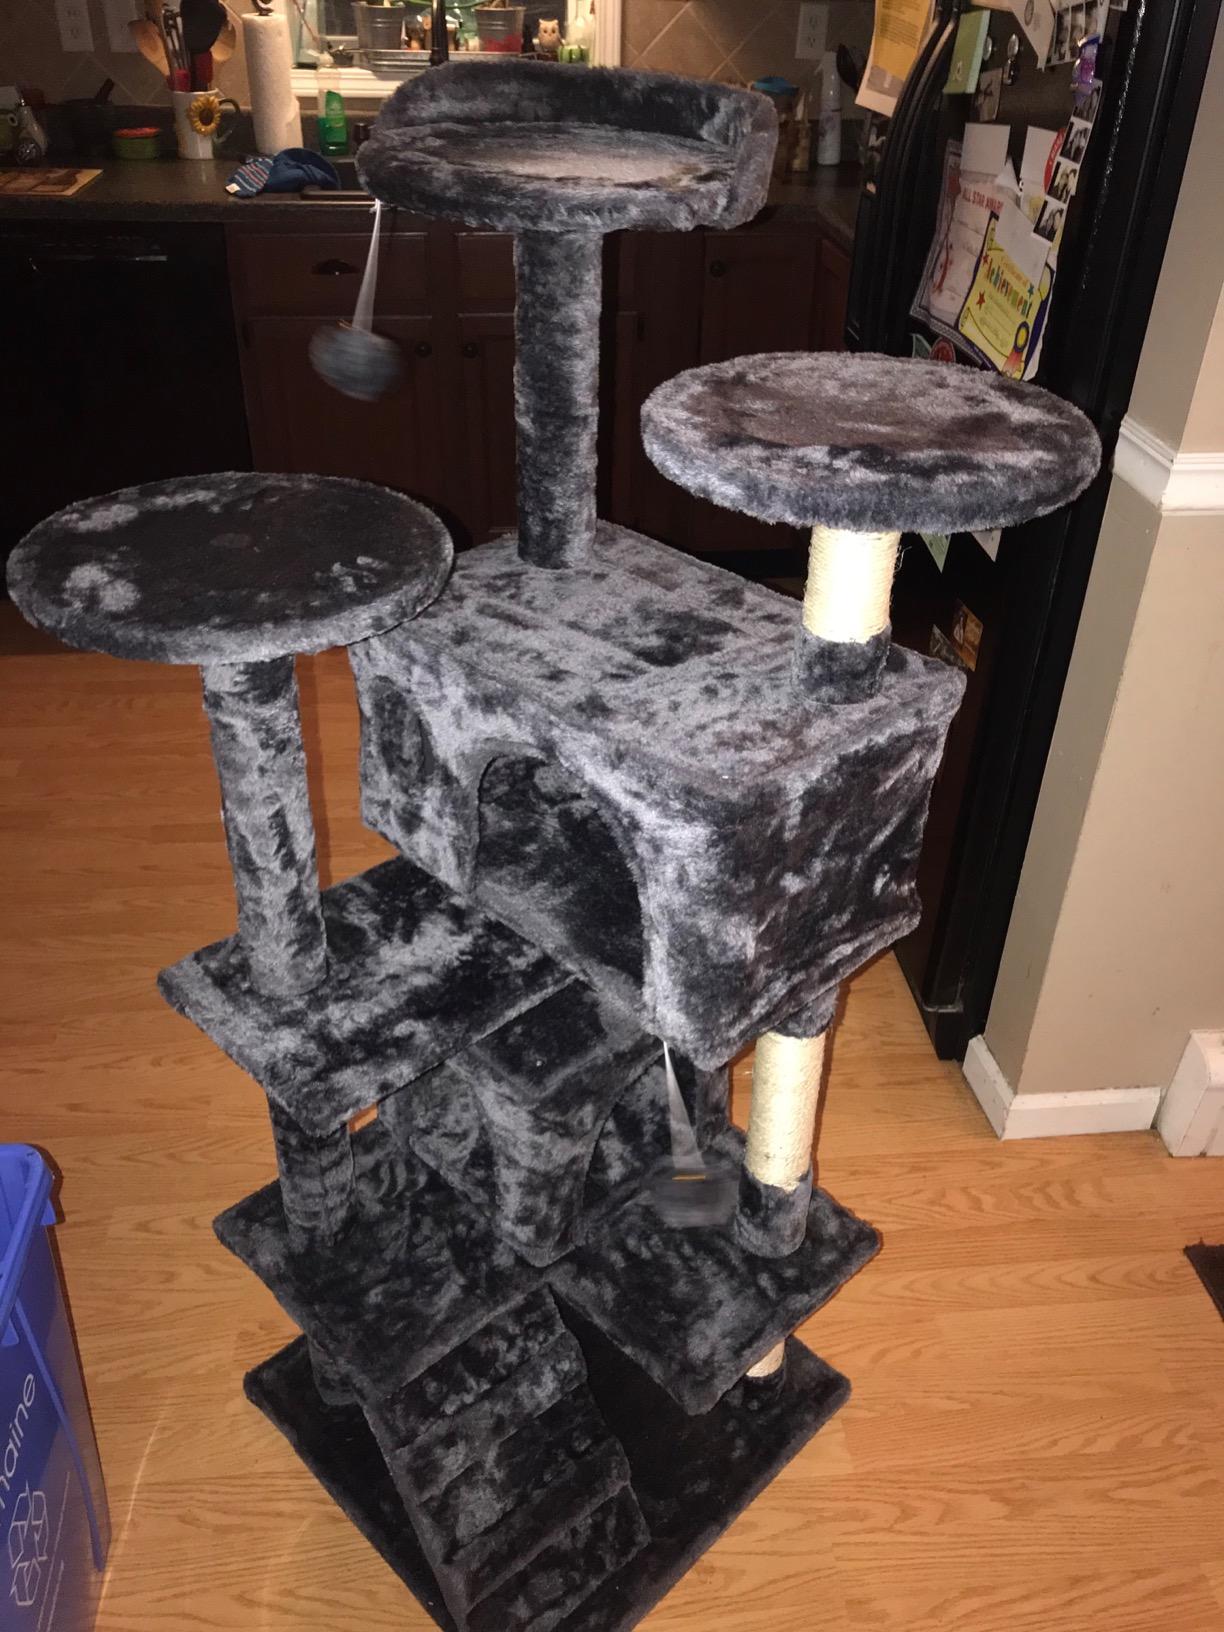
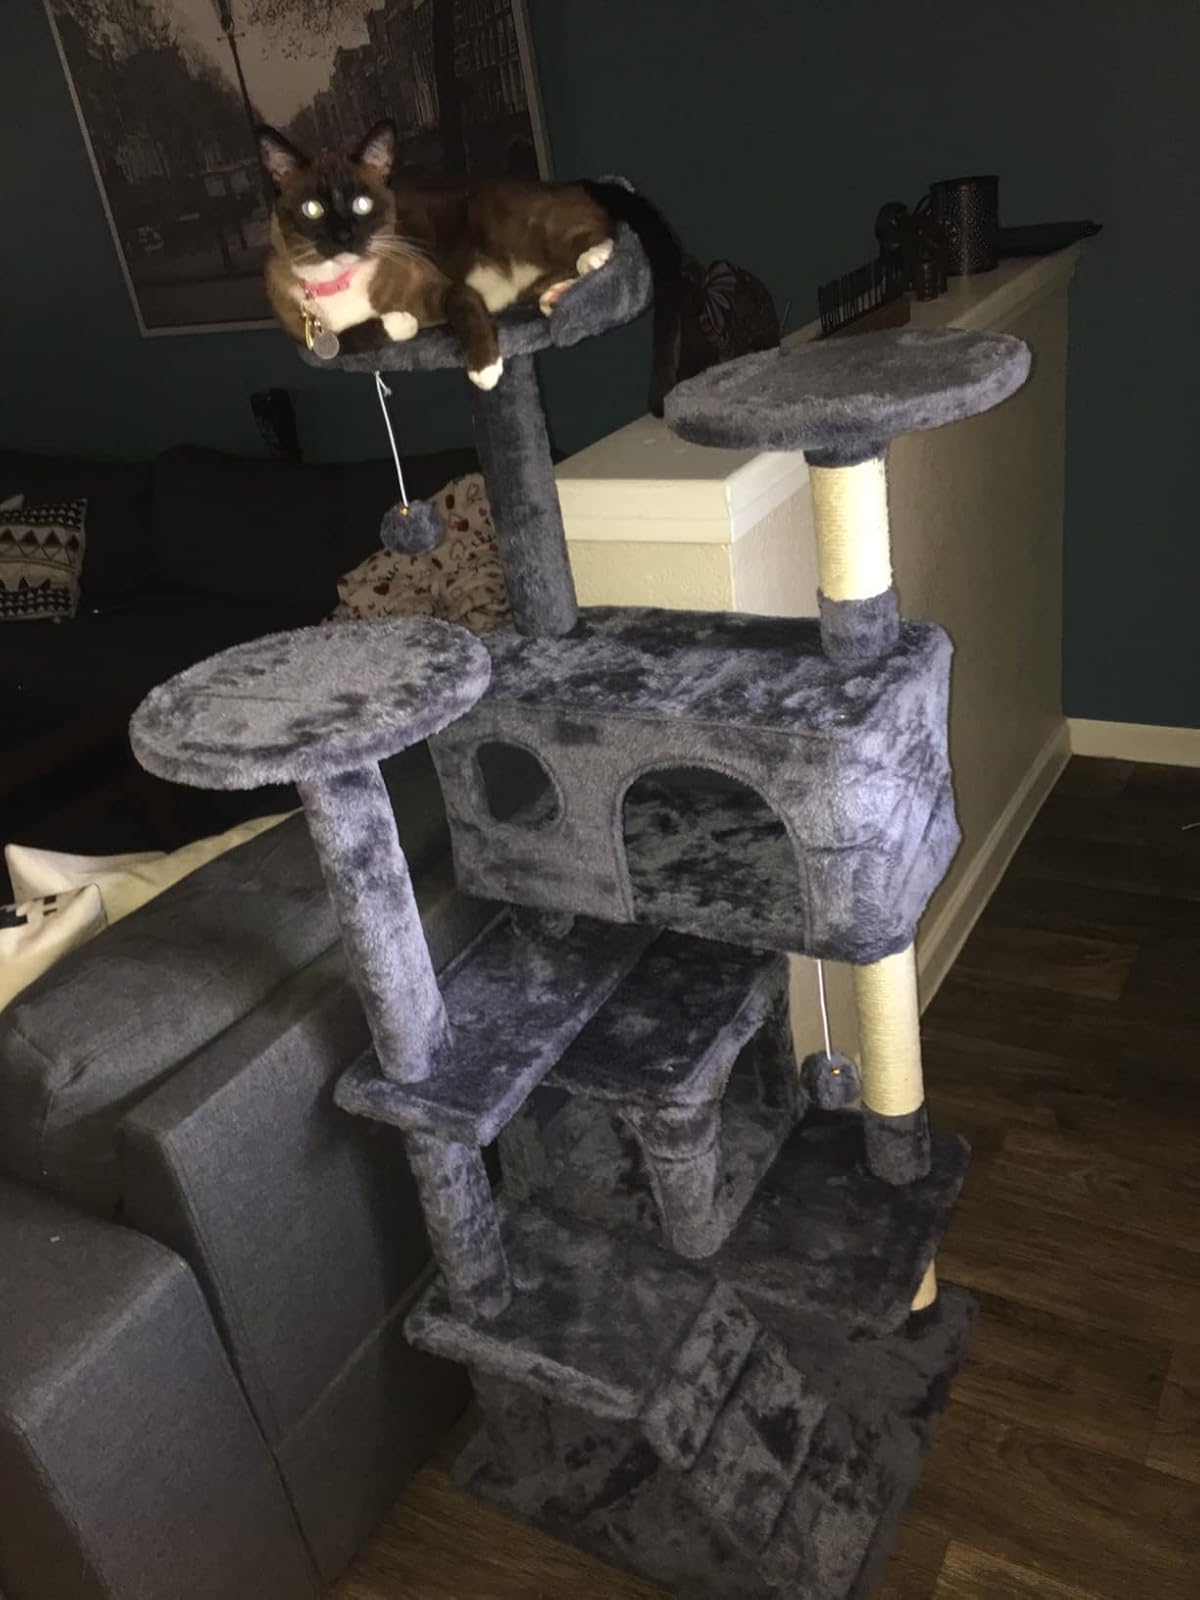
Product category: items_cat tree
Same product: yes